Aaron Goodrich

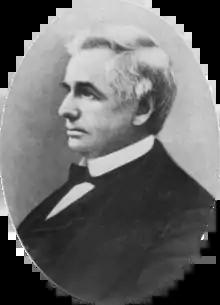
Goodrich (age )

Goodrich was born in Sempronius, New York, in 1807. In 1815, the family moved to a farm in western New York state, where Aaron attended country school and read law books with enthusiasm. At about age 20, he moved to Stewart County, Tennessee, completed his studies, and began practising the law.